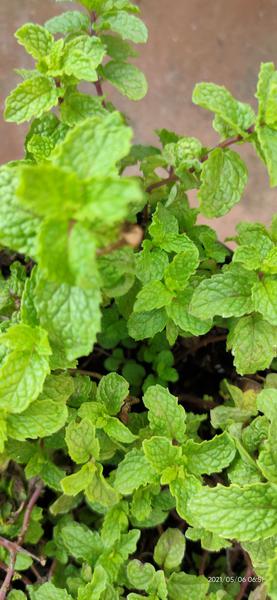
Plant: Mint